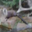
Label: otter